Christopher Rice Mansel Talbot

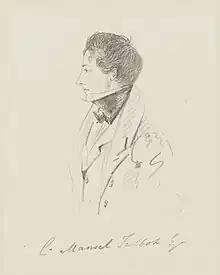
Christopher Rice Mansel Talbot by Alfred, Count D'Orsay in 1834

Christopher Rice Mansel Talbot FRS (10 May 1803 – 17 January 1890) was a Welsh landowner, industrialist and Liberal politician. He developed his estate at Margam near Swansea as an extensive ironworks, served by railways and a port, which was renamed Port Talbot. He served as a Member of Parliament for Glamorgan constituencies from 1830 until his death in 1890, a sixty-year tenure which made him the second longest serving MP in the nineteenth century. He was Lord Lieutenant of Glamorgan, from 1848 to 1890.